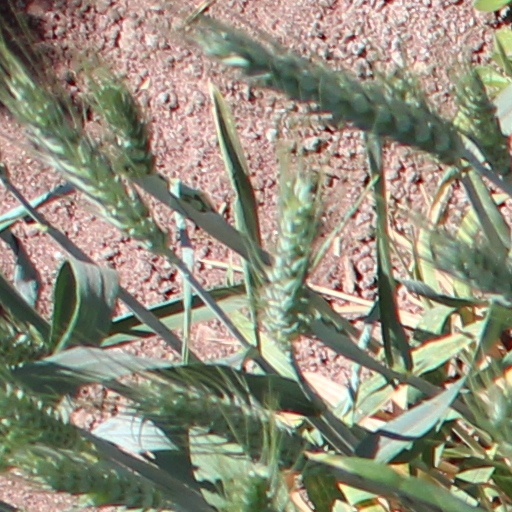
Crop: wheat